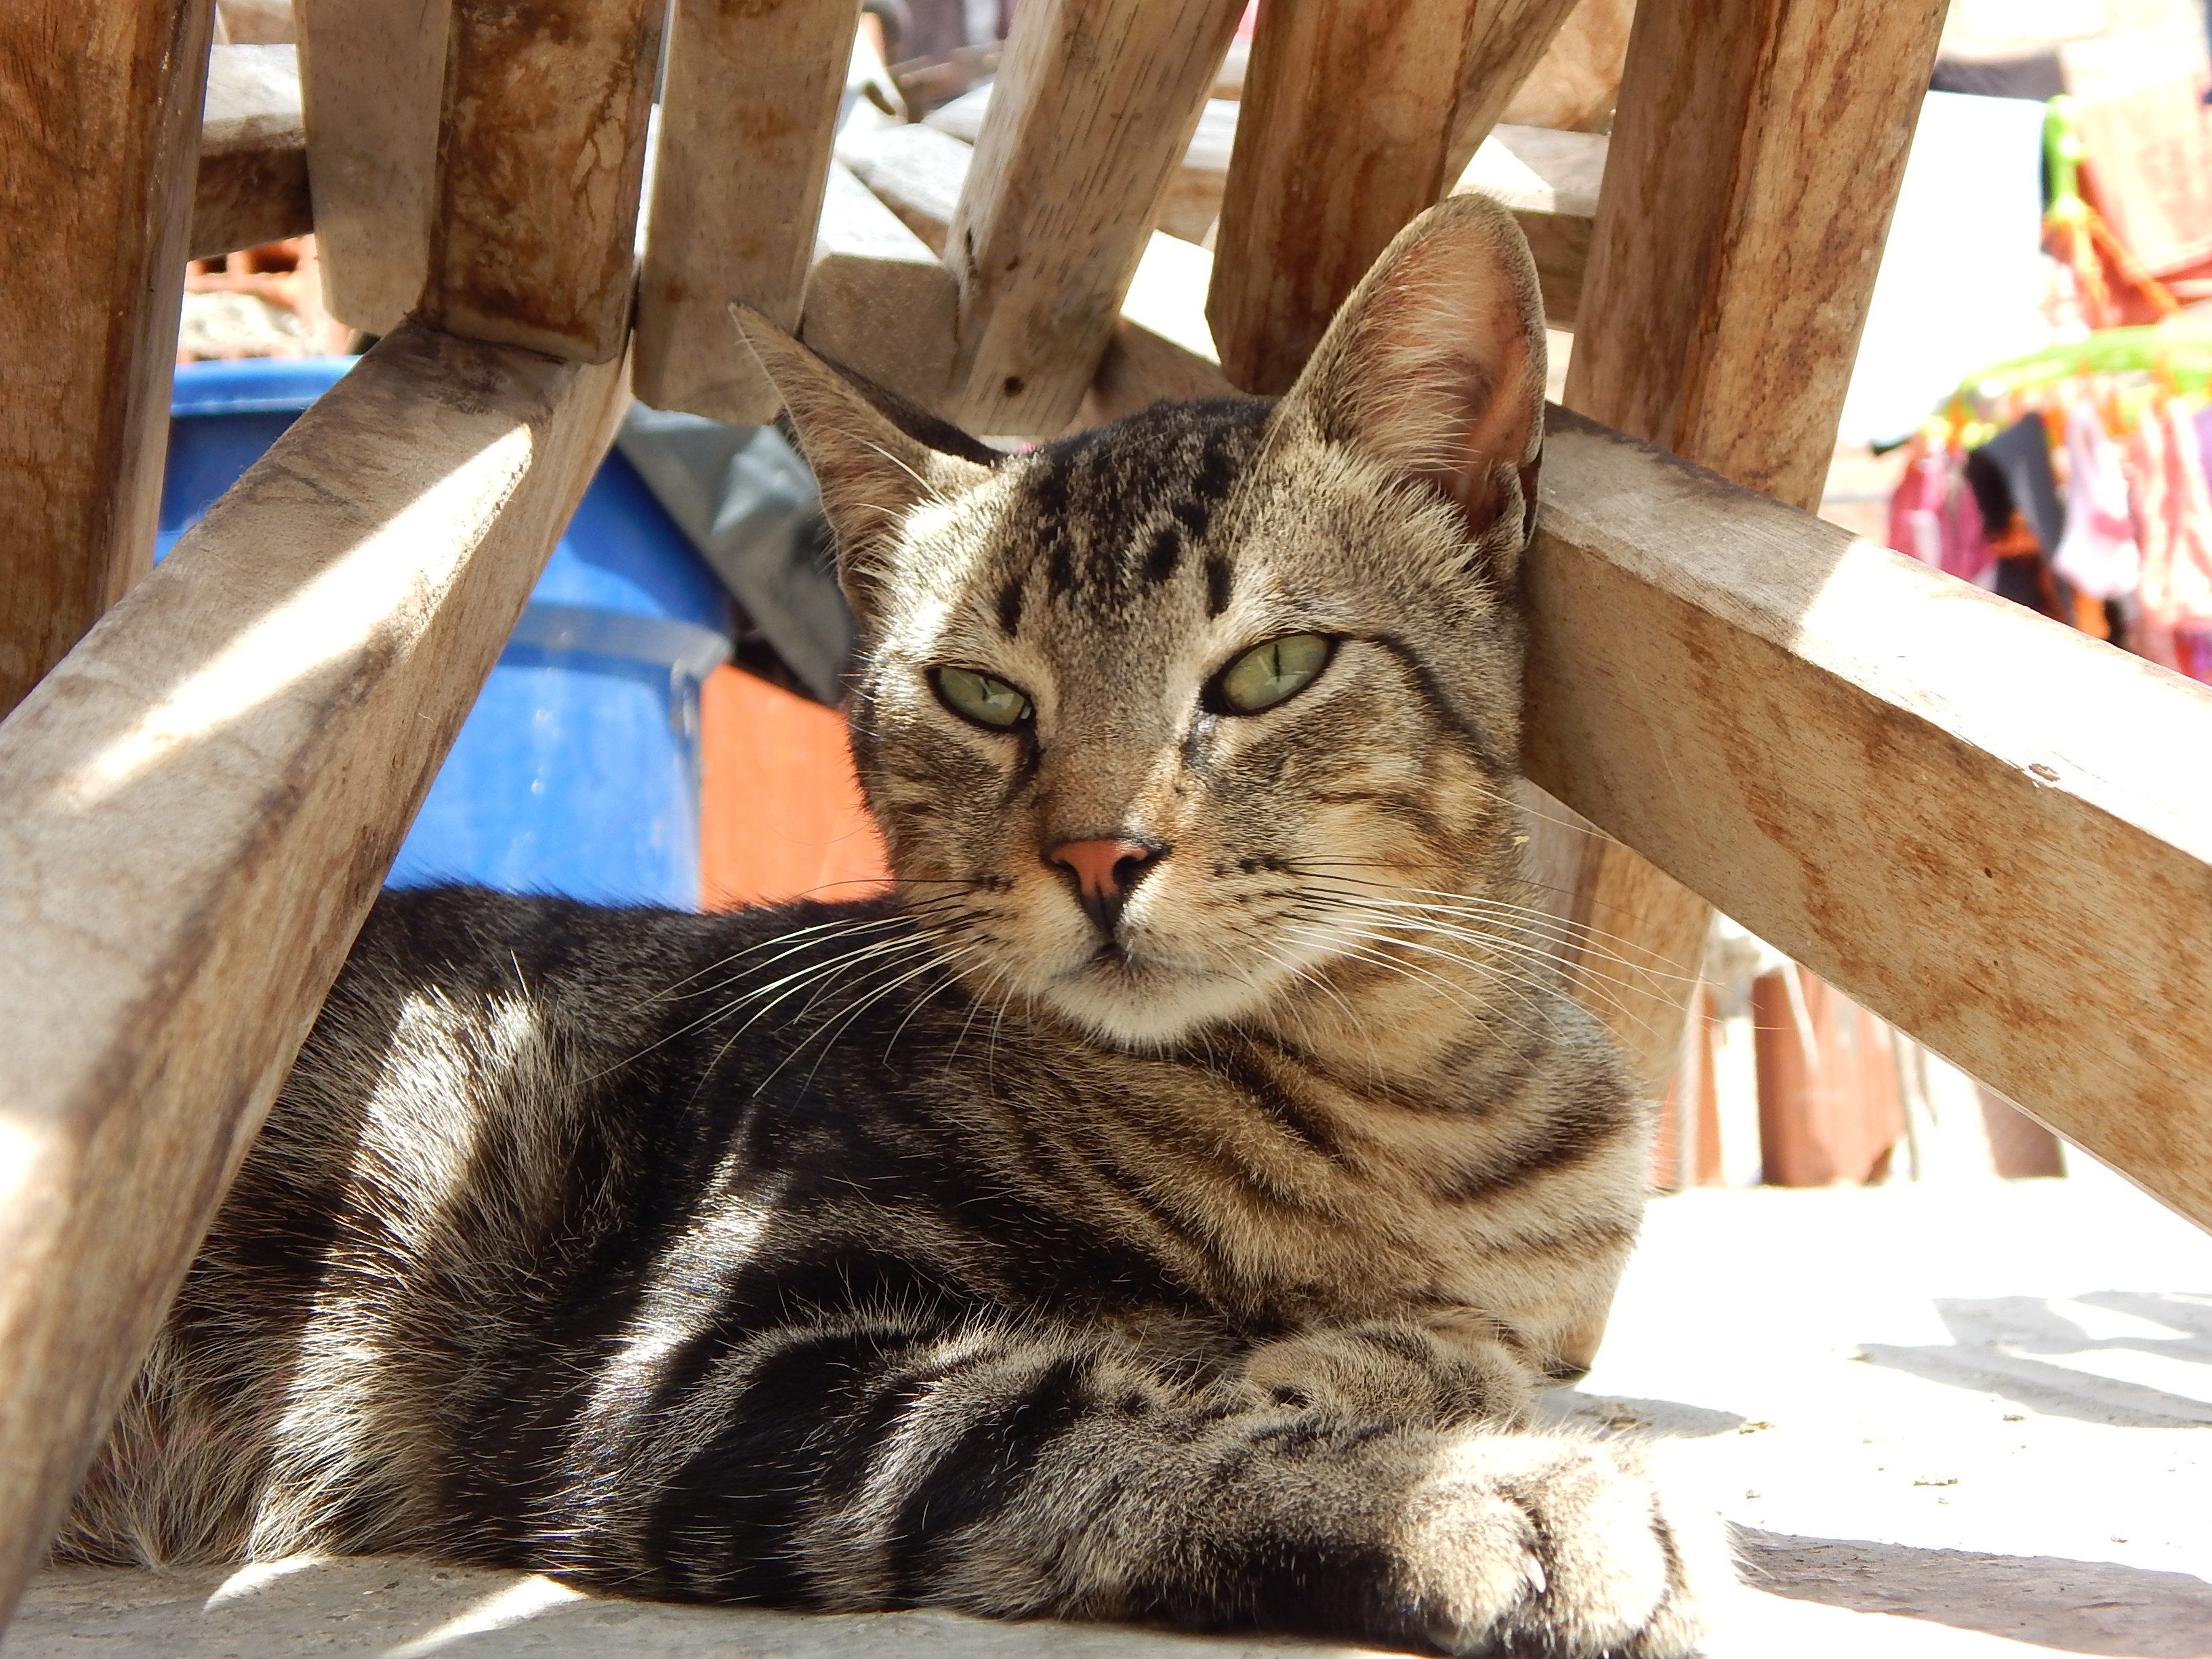
pet, cat, mammal, rest, fauna, whiskers, vertebrate, tabby cat, european shorthair, small to medium sized cats, cat like mammal, domestic short haired cat, pixie bob, american shorthair